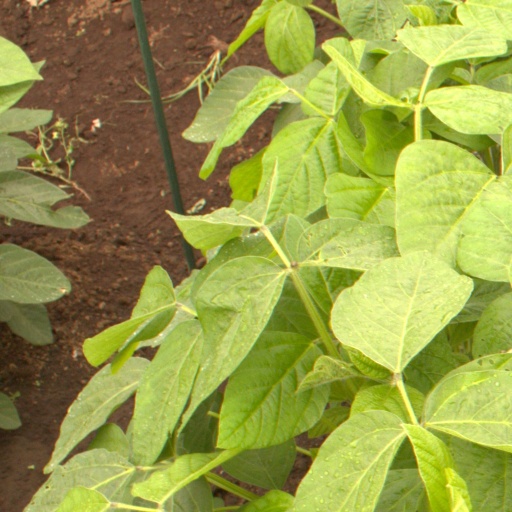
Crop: soybean